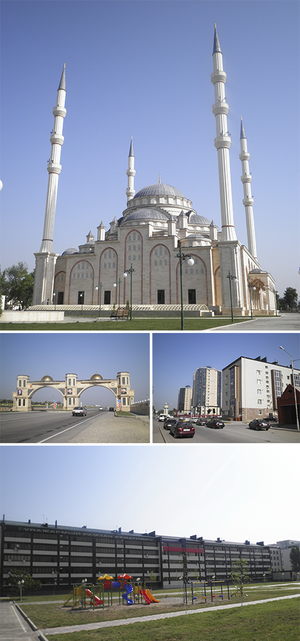
Goudermes est une ville de Tchétchénie, une république de la Fédération de Russie, et le centre administratif du raïon de Goudermes. Sa population s'élève à 49 029 habitants en 2013.